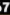
Number: 7